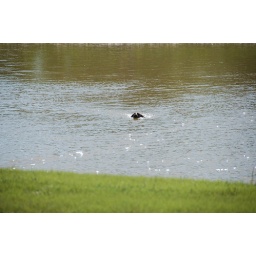
swimming in the lake at the park